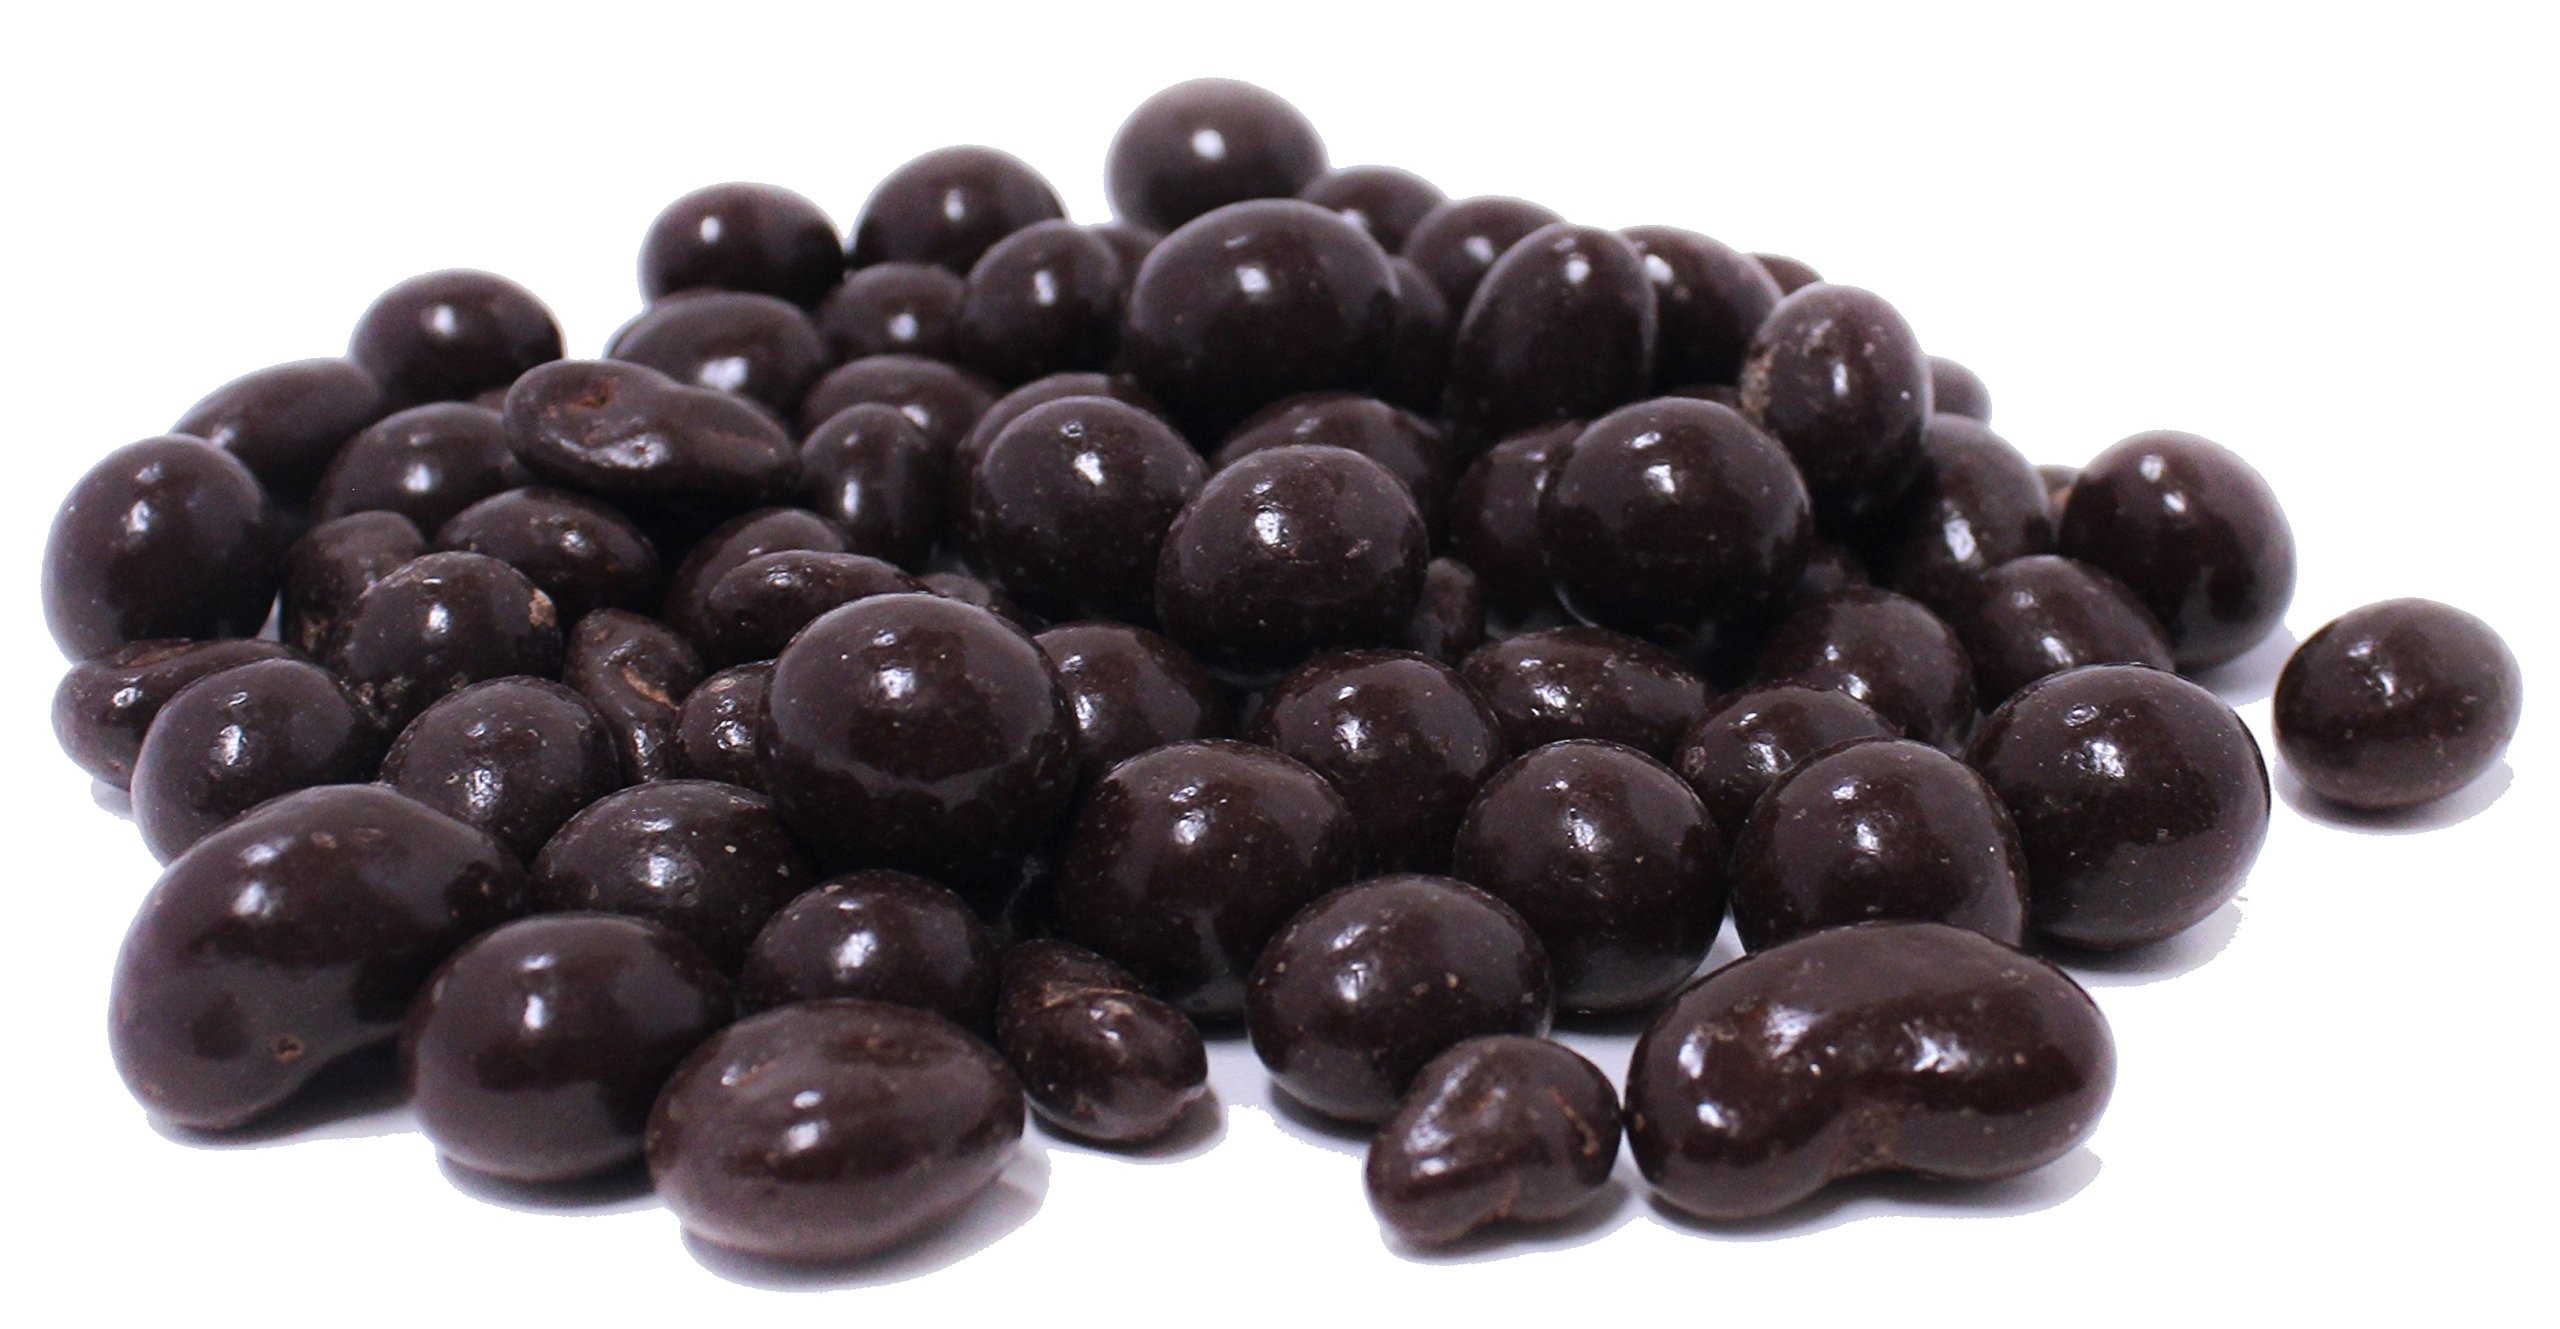
Item Name: Dark Chocolate Bridge Mix by Its Delish, 2 lbs Bulk (Peanuts, Almonds, Raisins, Espresso Beans, Cashews)
Bullet Point 1: SCRUMPTIOUS chocolate covered mix of nuts and fruit
Bullet Point 2: VALUE SIZE Two Pounds bulk bag Its Delish brand
Bullet Point 3: MADE with dry roasted almonds, peanuts, espresso beans, raisins, and cashews
Bullet Point 4: WONDERFUL TREAT Candy bars and buffets, party favors, weddings, birthdays, baby showers and for any occasion
Bullet Point 5: QUALITY Certified Kosher OU Parve non-dairy Made in the USA Order from factory direct!
Product Description: Delicious chocolate covered nuts. They include dry roasted peanuts, almonds, coffee beans, raisins and cashews. Excellent snack to nibble on at home, office and party. Send these as a gift, they"ll be very thankful. Enjoy!<p></p>It's Delish was established in 1992 and is located in North Hollywood, California. It's Delish is a food manufacturer and distributor who produces over 500 gourmet food products including licorice, sour belts, taffies, caramels, Jordan almonds, chocolates, nuts, fruits, trail mixes, spices, and the spice blends. It's Delish also produces organics and all natural products. We give you the opportunity to order from the factory direct!<p></p>It’s Delish! prides itself on the four pillars that are at the foundation of everything we do.<p></p>Innovation Quality Value Service
Value: 16.0
Unit: Ounce

Price: 25.99